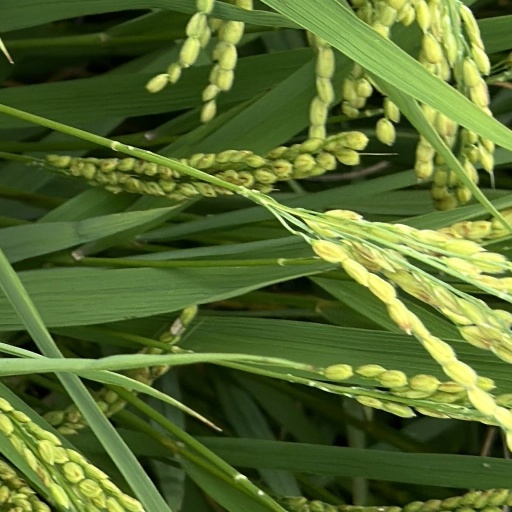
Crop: rice